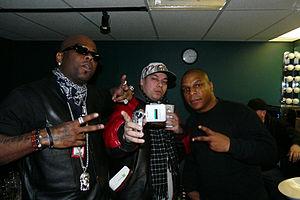
Naughty by Nature est un groupe de hip-hop américain, originaire d'East Orange dans le New Jersey. À l'époque de sa formation en 1988, le groupe se compose de Treach, de l'ancien membre Vin Rock, et du DJ Kay Gee.